The Great Carbuncle

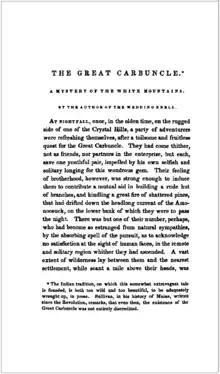
First page of the anonymous first edition in the 1837 issue of "The Token and Atlantic Souvenir" (published in 1836)

"The Great Carbuncle" is a short story by Nathaniel Hawthorne. It first appeared in December 1835 before being included in the collection "Twice-Told Tales" in 1837.